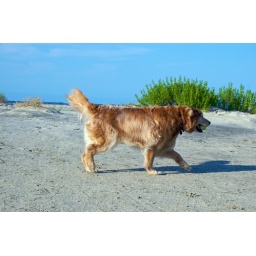
My aunt's older golden retriever walking around carrying a tennis ball on Sullivan's Island, Charleston, SC.